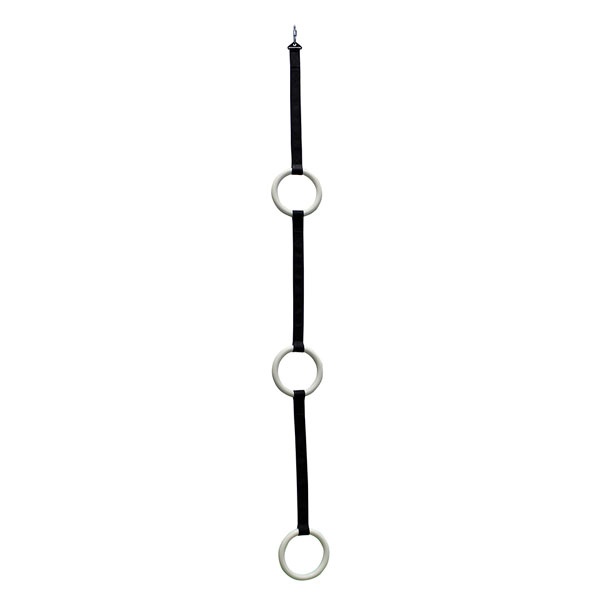
G2N® 3 Ring Strap
HANG, CLIMB & SWING YOUR WAY UP & DOWN ON THE 3 RING STRAP! Gain strength and body awareness while you hang in the air reaching from ring to ring Attaches onto CrossBar with Quick Link Item Numbers 405-275 – G2N ® 3 Ring Strap – Each
Brand: AMERICAN ATHLETIC
Category: Sporting Goods > Athletics > Gymnastics > Gymnastics Training Aids > Gymnastics Training Straps